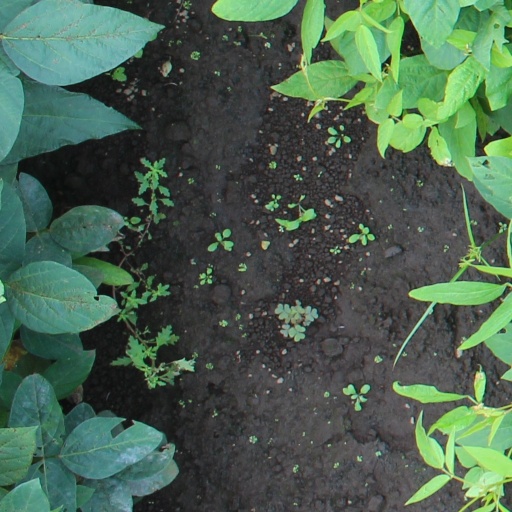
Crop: soybean